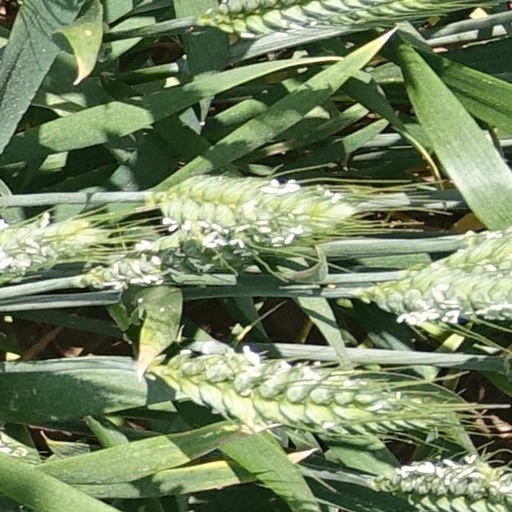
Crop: wheat